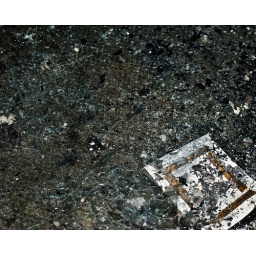
Broken glass on floor in master bedroom